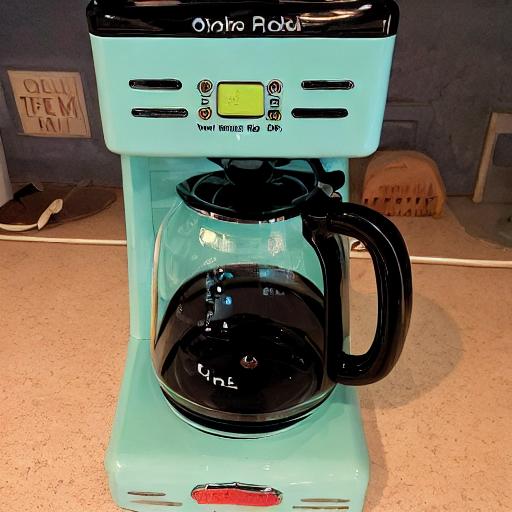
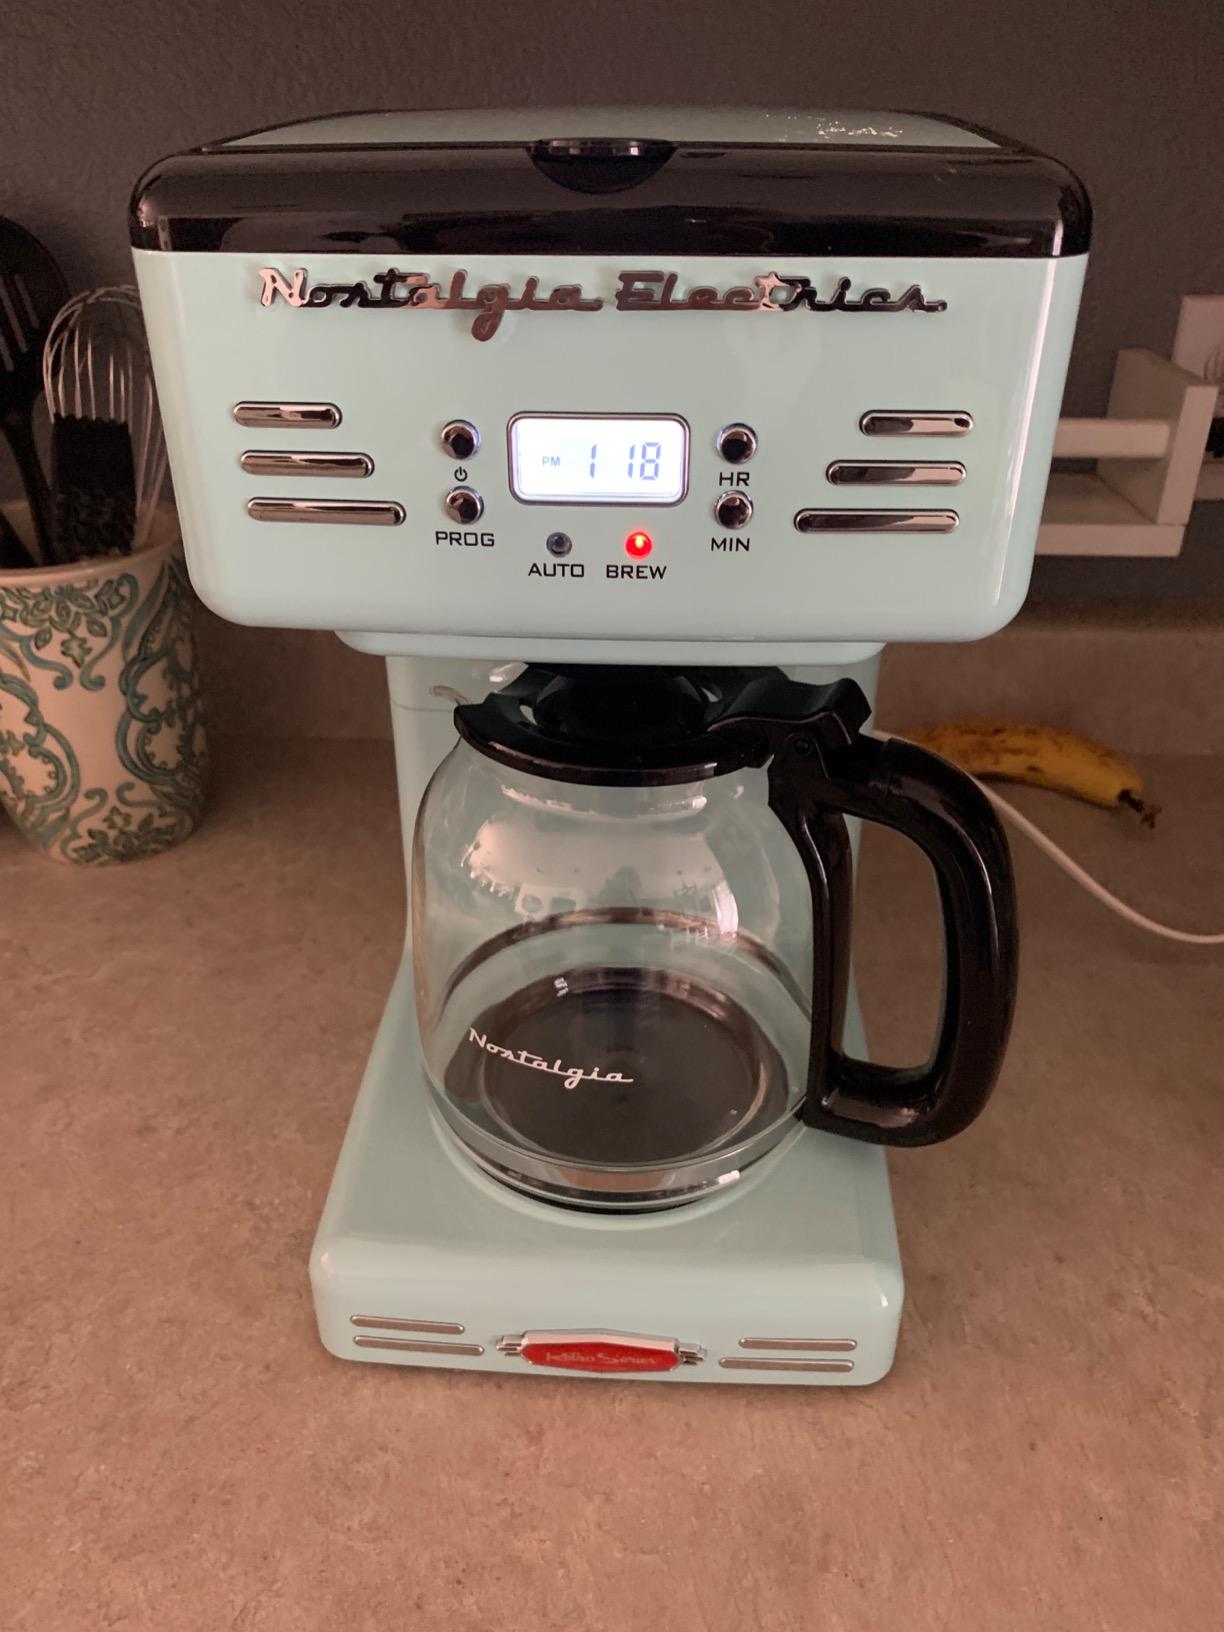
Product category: items_tea
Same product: no